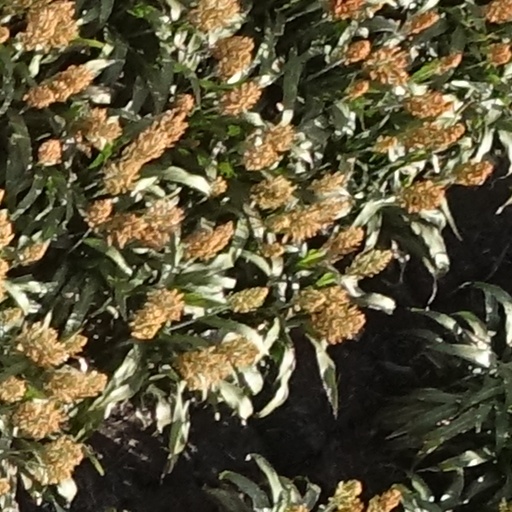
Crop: sorghum